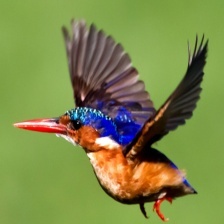
Species: MALACHITE KINGFISHER
Scientific name: CORYTHORNIS CRISTATUS